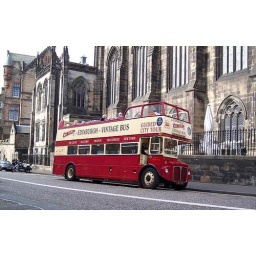
A red old bus in Edinburgh